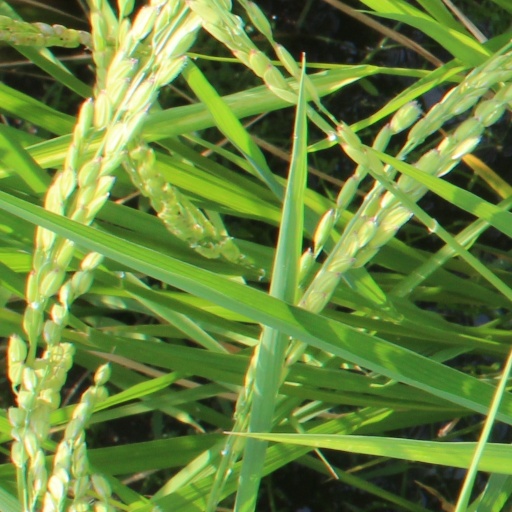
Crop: rice